Gary Patton

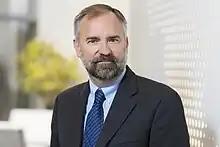
Dr. Gary L. Patton

Dr. Gary Patton is an American technologist and business executive. He is currently the Corporate Vice President and General Manager of the Design Technology Platform organization in the Technology Development Group at Intel. He has spent most of his career in IBM, starting in IBM's Research Division and holding management and executive positions in IBM's Microelectronics Division in Technology Development, Design Enablement, Manufacturing, and Business Line Management.